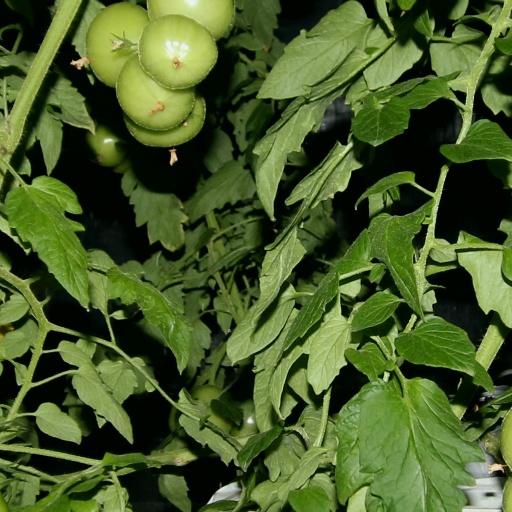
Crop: tomato